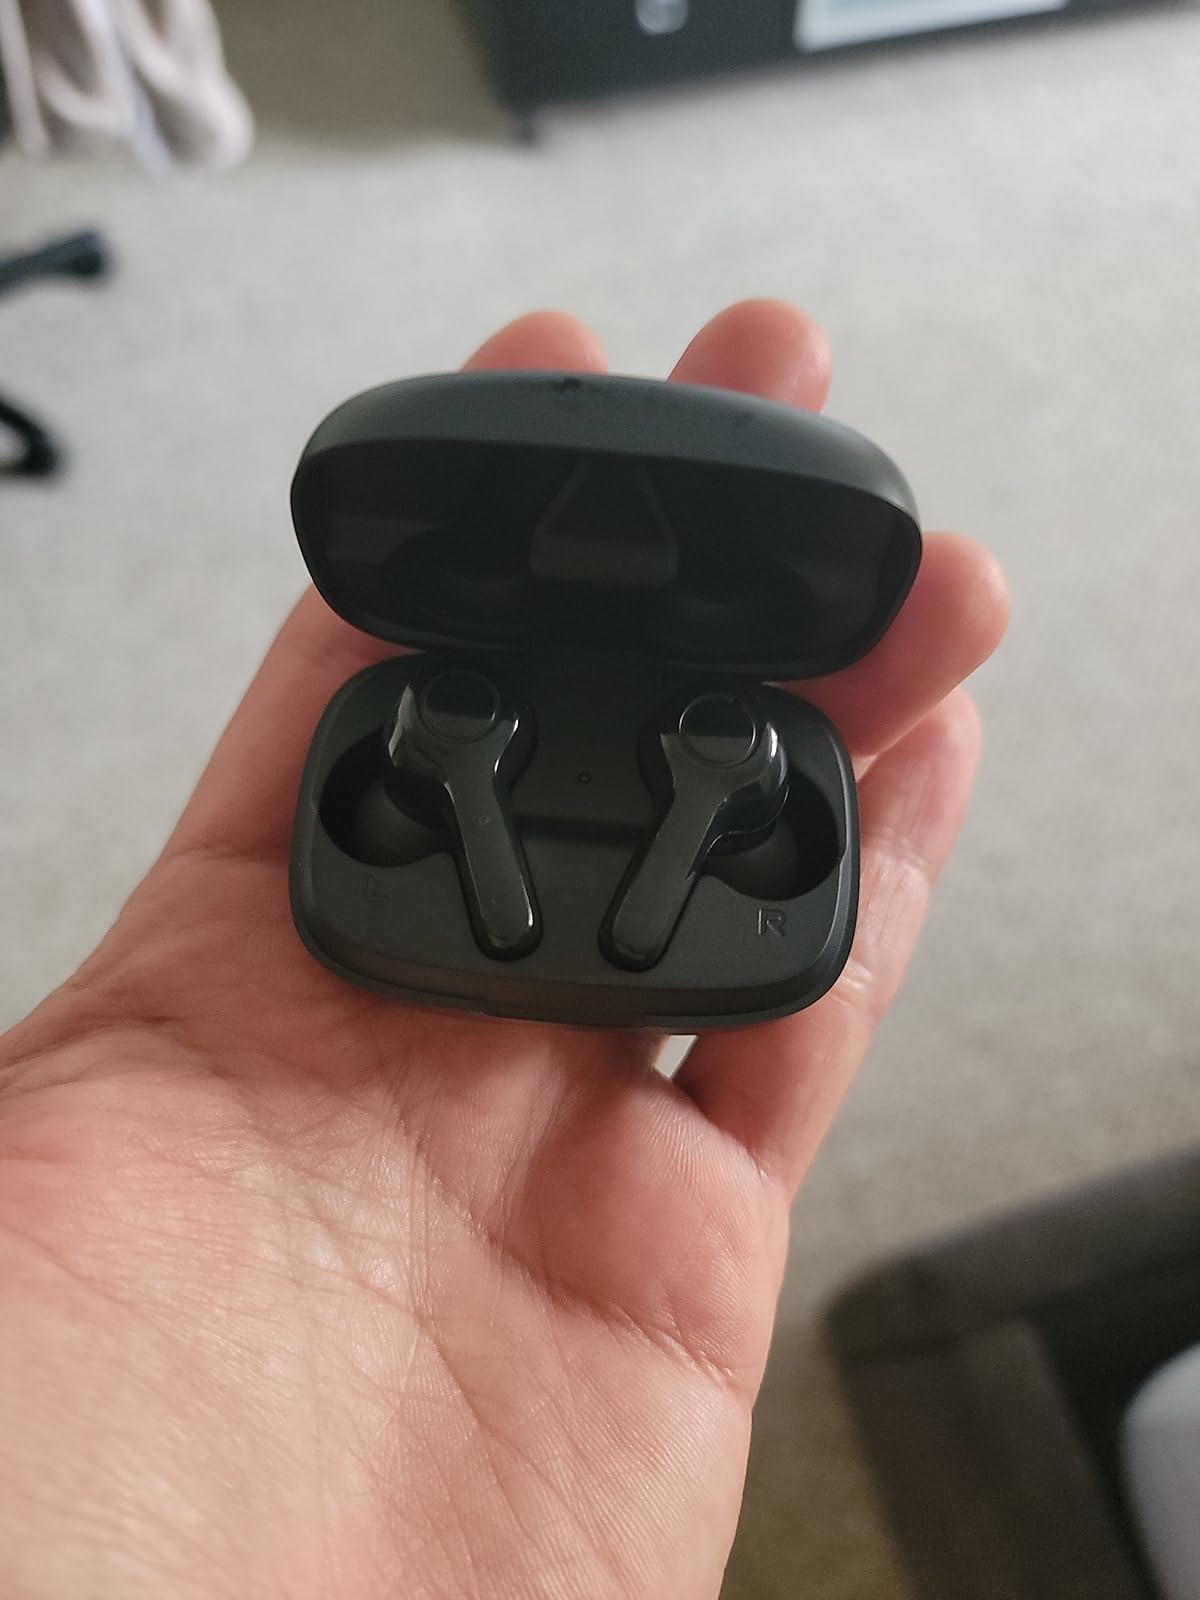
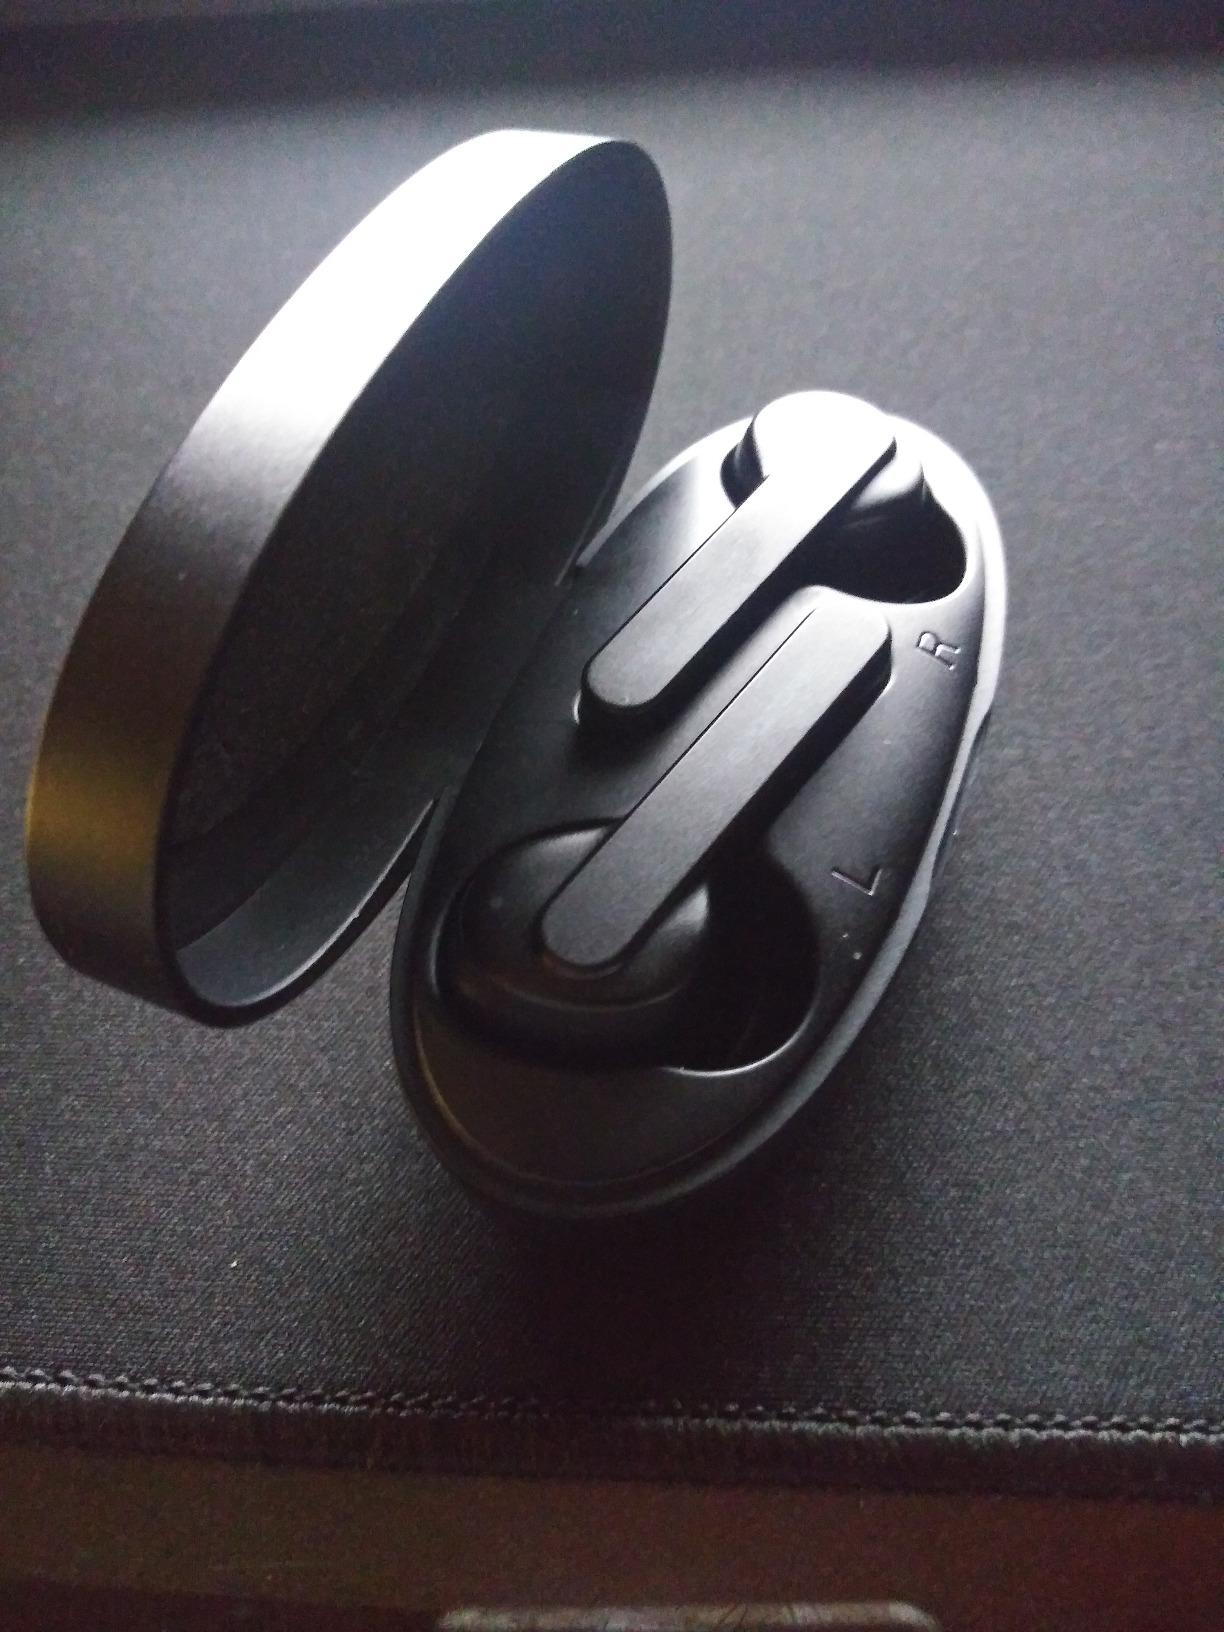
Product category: earbuds
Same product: no